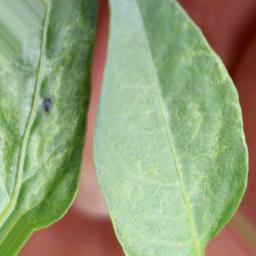
Label: mites_and_trips